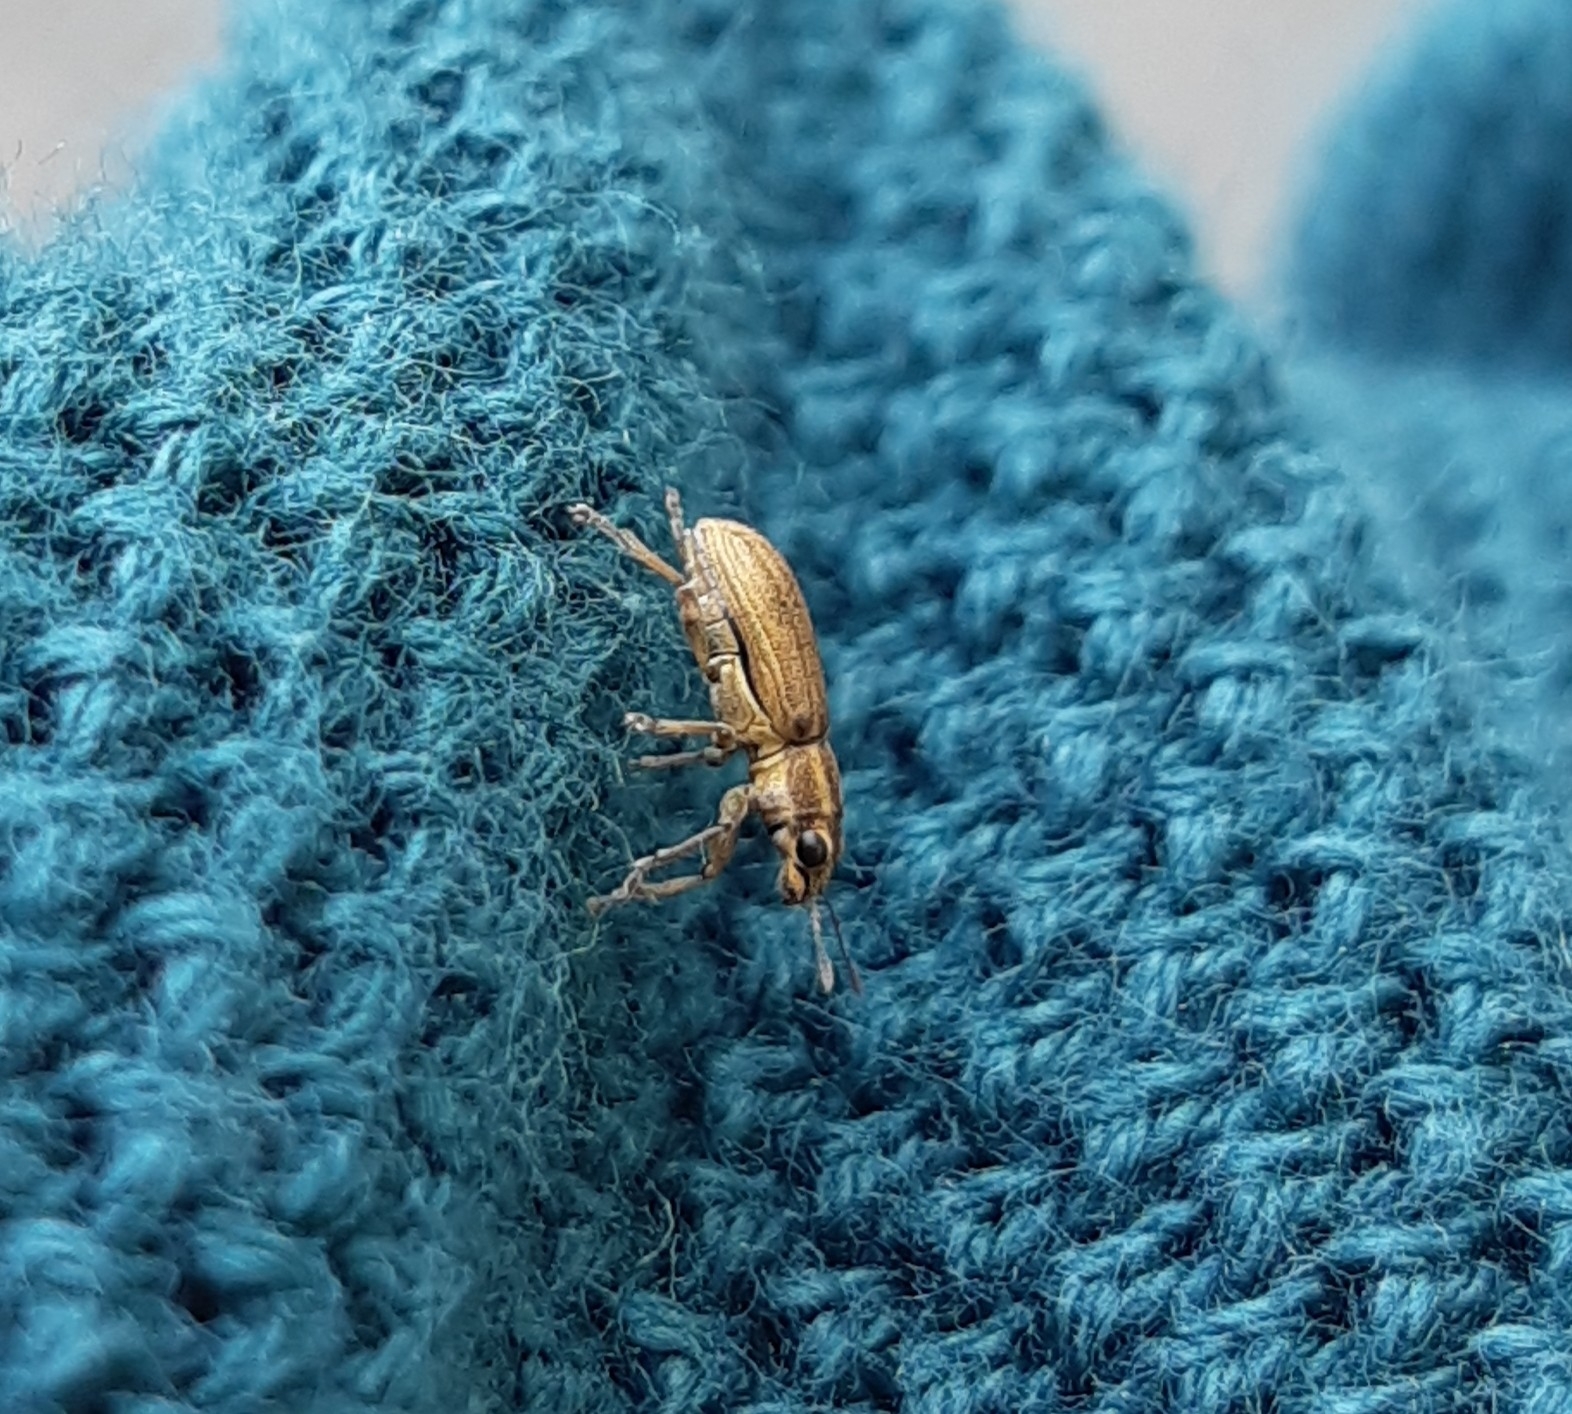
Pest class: pea_leaf_weevil